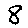
Label: 8